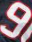
Number: 9